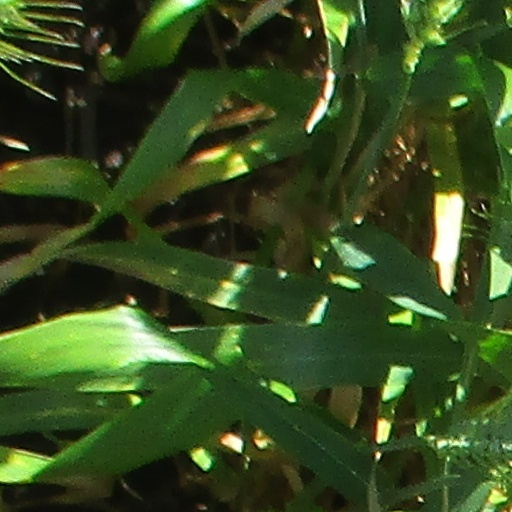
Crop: wheat